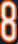
Number: 8